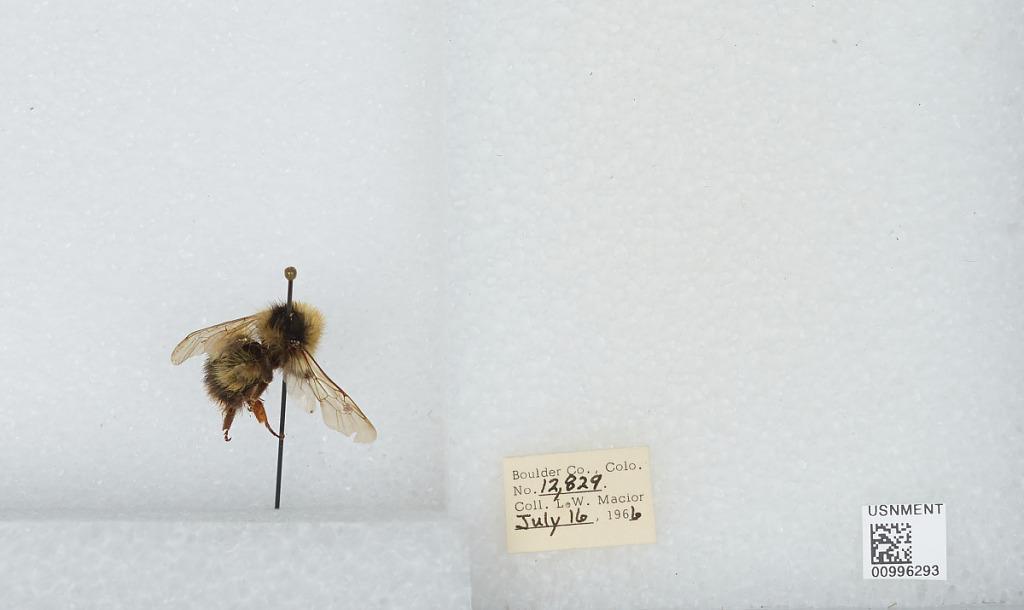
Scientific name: Bombus (Alpinobombus) balteatus Dahlbom
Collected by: L. Macior
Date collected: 1966-7-16
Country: United States
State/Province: Colorado
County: Boulder
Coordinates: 40.0275, -105.252